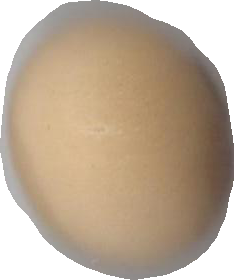
Variety: Dega